Tiger Hill Pagoda

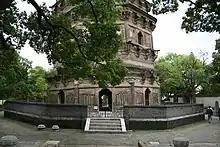
The base of the pagoda, with visible leaning (2009)

In more than a thousand years the pagoda has gradually slanted due to forces of nature. Now the top and bottom of the tower vary by 2.32 meters. The entire structure weighs some , supported by internal brick columns. However, the pagoda leans roughly 3 degrees due to the cracking of two supporting columns.